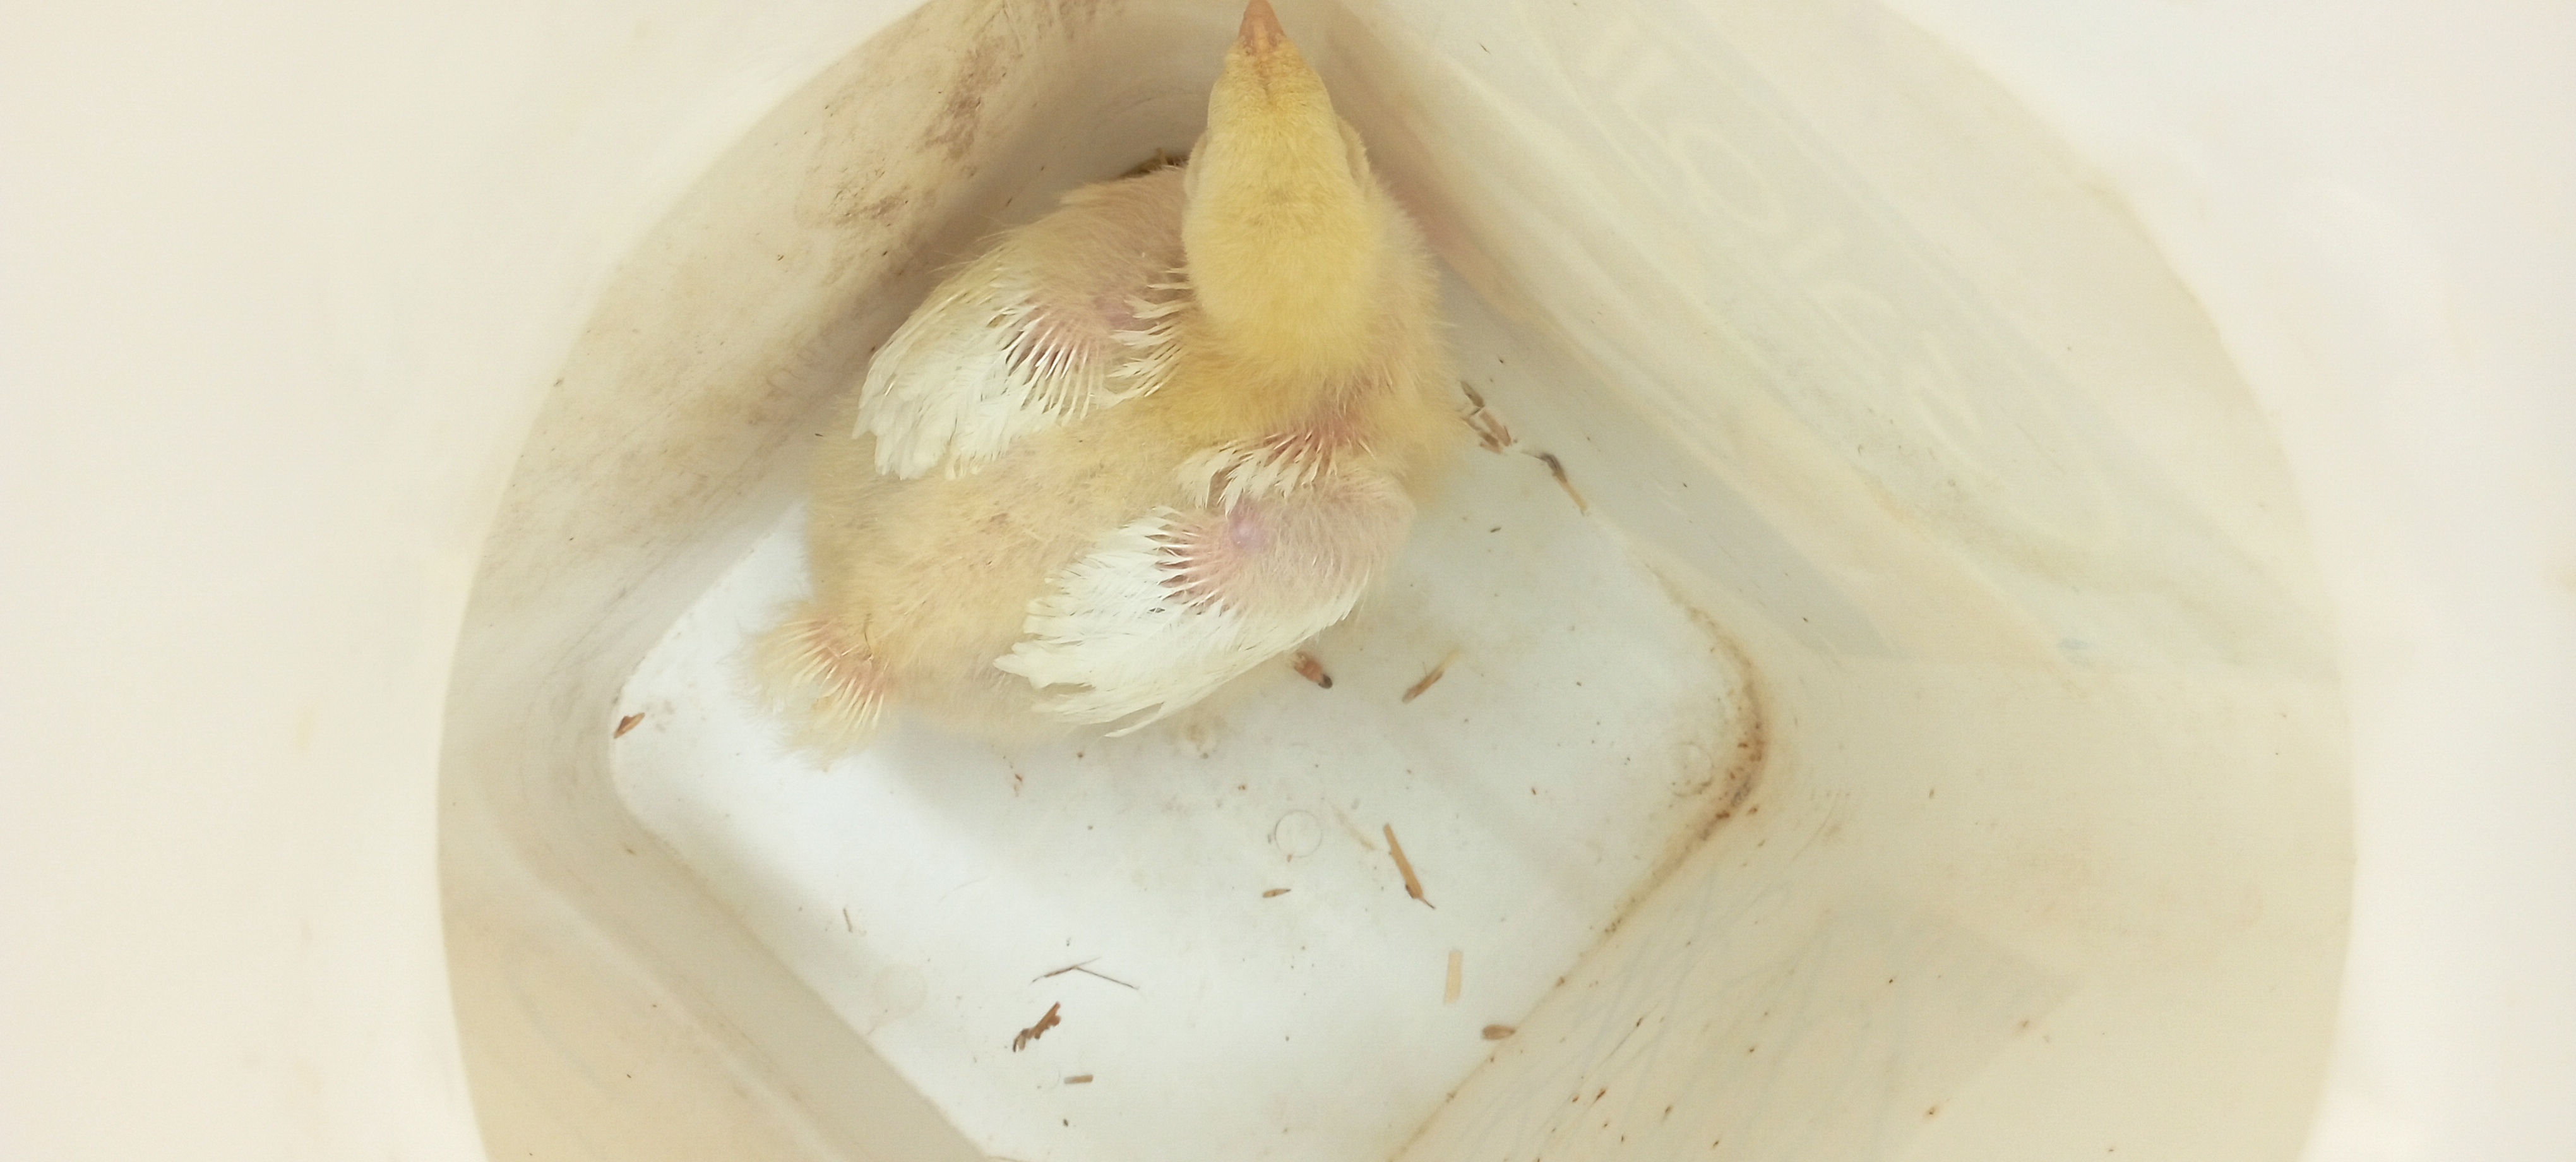
Weight: 569 g